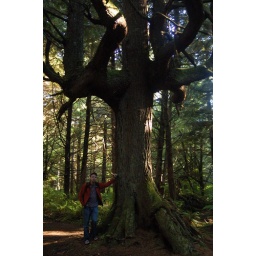
Dan at base of tree in Cresent lake area around olympic national park